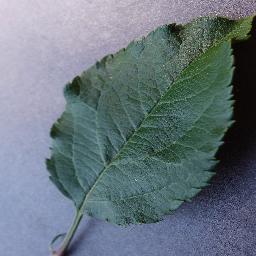
Label: Apple___healthy